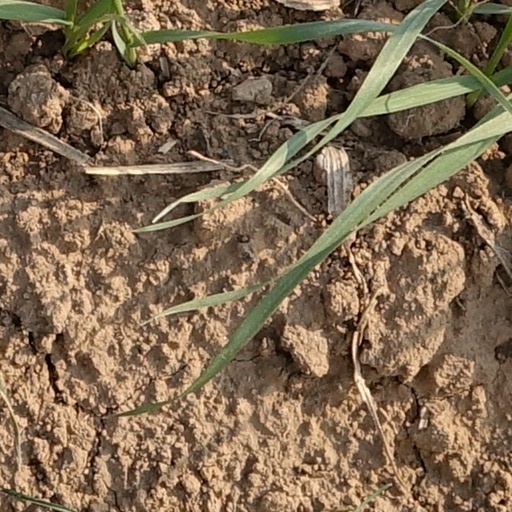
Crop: wheat